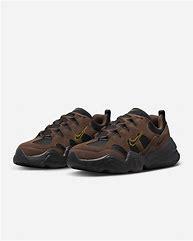
Brand: Nike
Model: Tech Hera